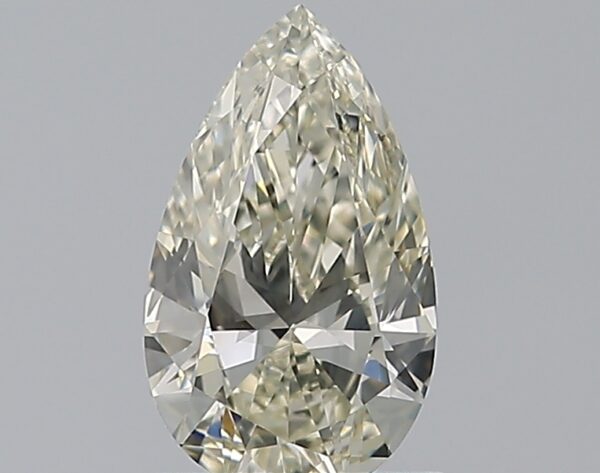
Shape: pear
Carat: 0.76
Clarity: VS2
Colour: L
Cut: EX
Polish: EX
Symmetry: VG
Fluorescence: F
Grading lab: GIA
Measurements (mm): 8.59 x 5.09 x 2.99